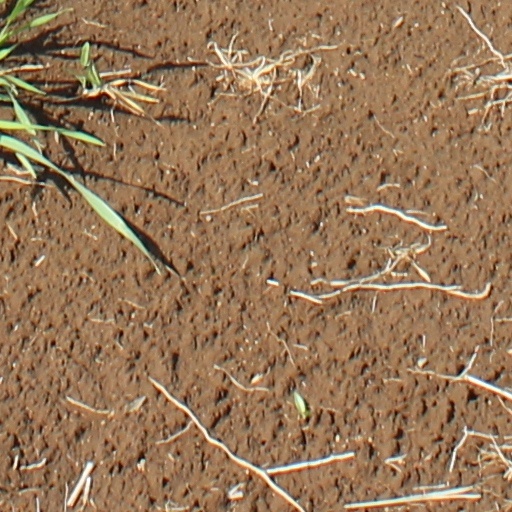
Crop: wheat